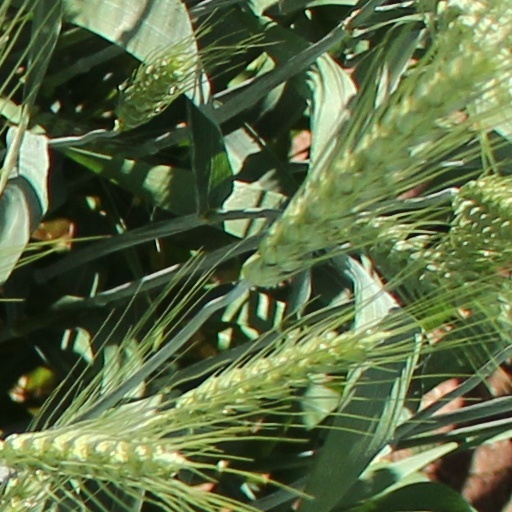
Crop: wheat